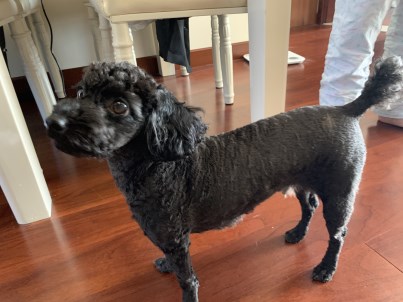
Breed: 7449-n000128-teddy